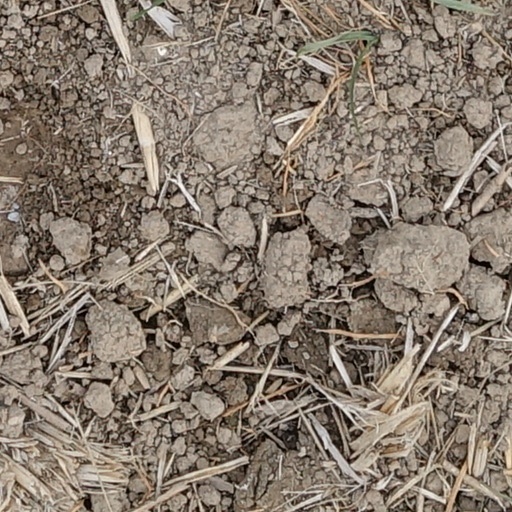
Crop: wheat